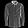
Label: Shirt